The Story of Martha

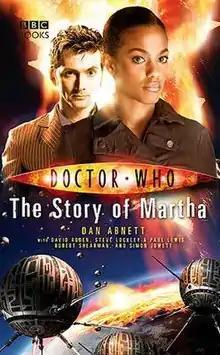

The Story of Martha is a BBC Books anthology with a framing device written by Dan Abnett. David Roden, Steve Lockley and Paul Lewis, Robert Shearman and Simon Jowett write the stories presented. It features the Tenth Doctor and Martha Jones. It was published on 26 December 2008, at the same time as "Beautiful Chaos" and "The Eyeless". It takes place between "The Sound of Drums" and "Last of the Time Lords" and details Martha's journey around the world during the Master's reign over Earth.